Leroy Augustus Stafford

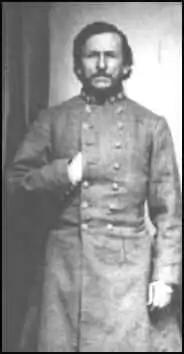

Leroy Augustus Stafford Sr. (April 13, 1822 – May 8, 1864) was a brigadier general in the Confederate Army during the American Civil War.